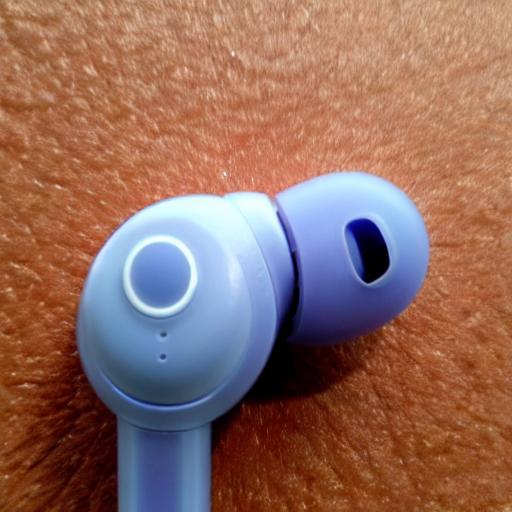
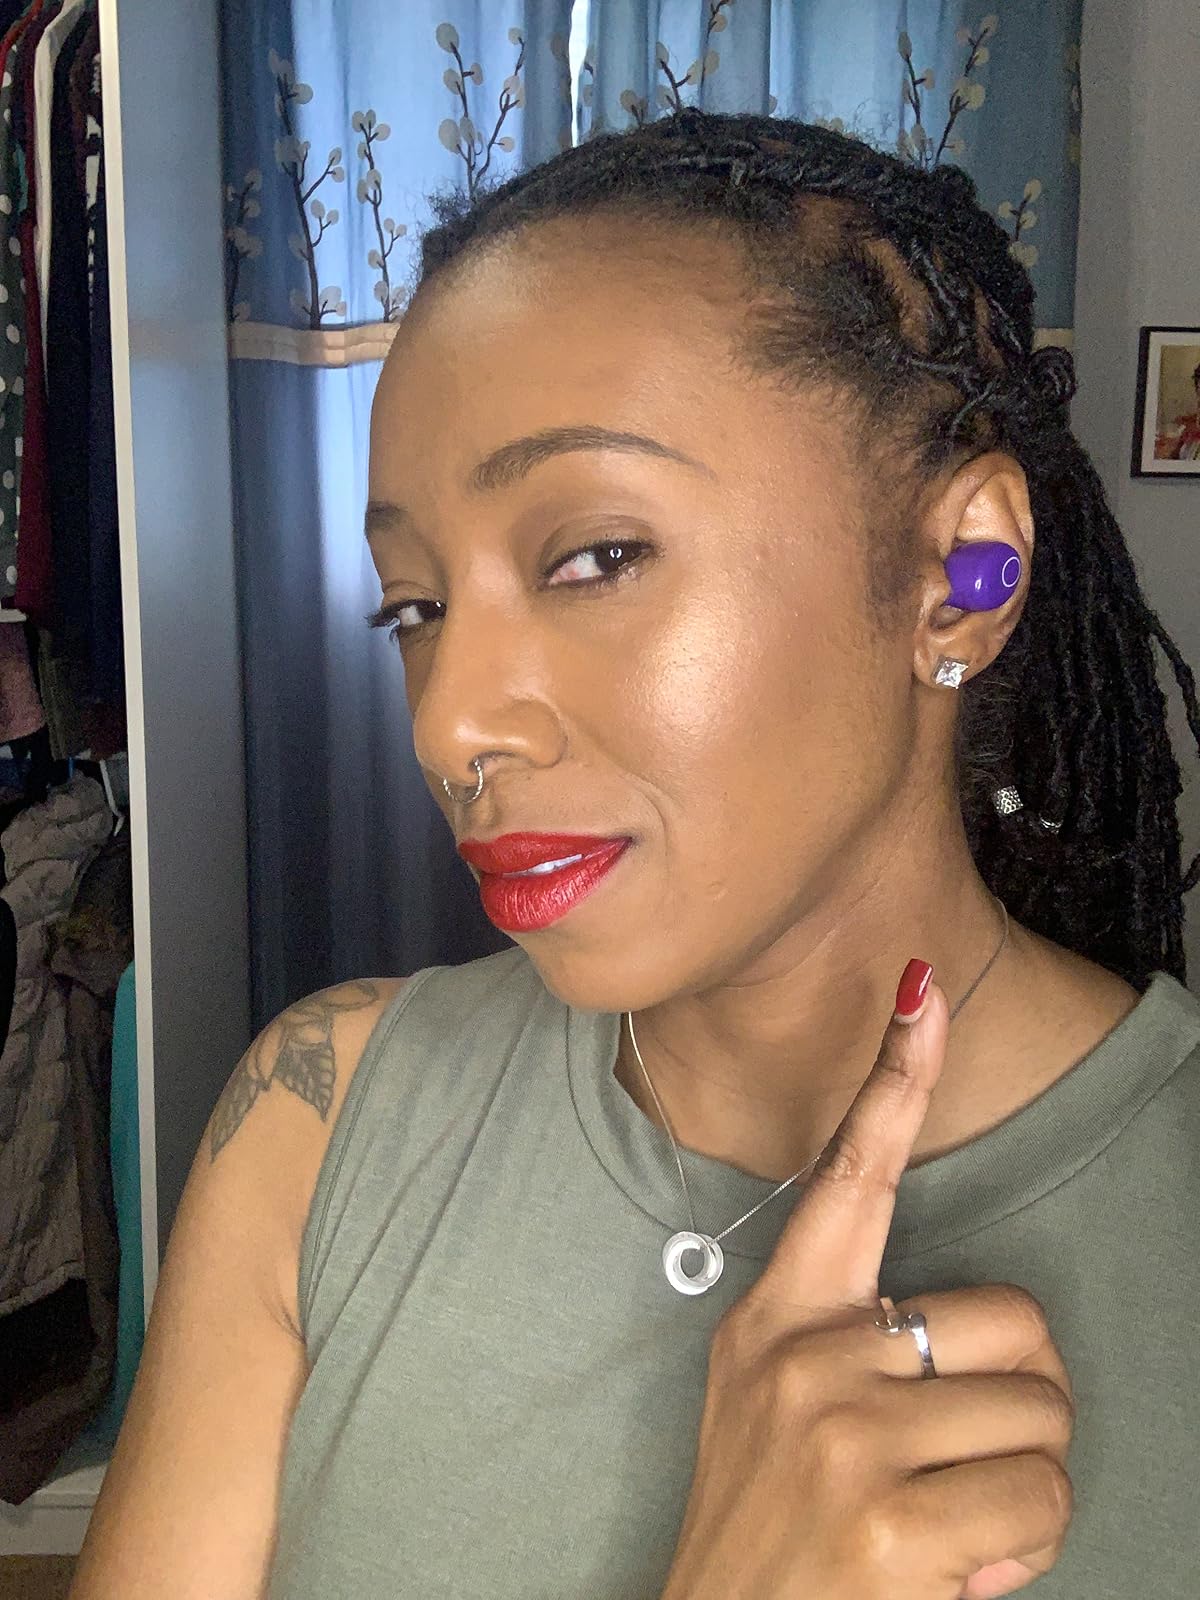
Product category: earbuds
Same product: no